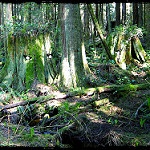
Label: forest